Irlams o' th' Height

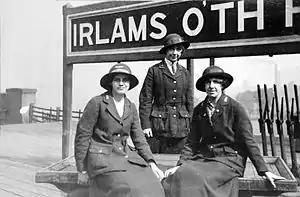
Railway workers at the station during WWI

The suburb no longer has its own railway station; the nearest are now at Eccles, Salford Crescent, Swinton and Clifton.